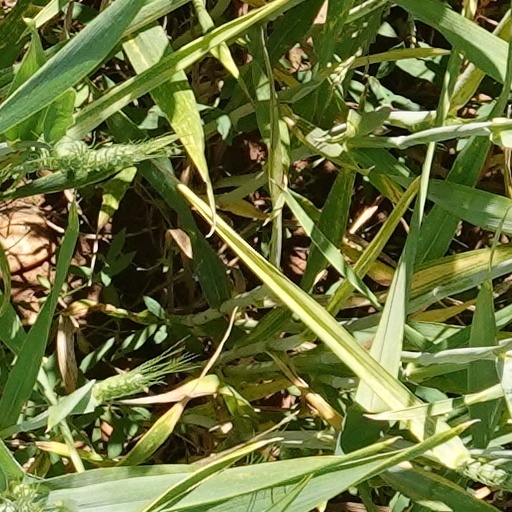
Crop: wheat